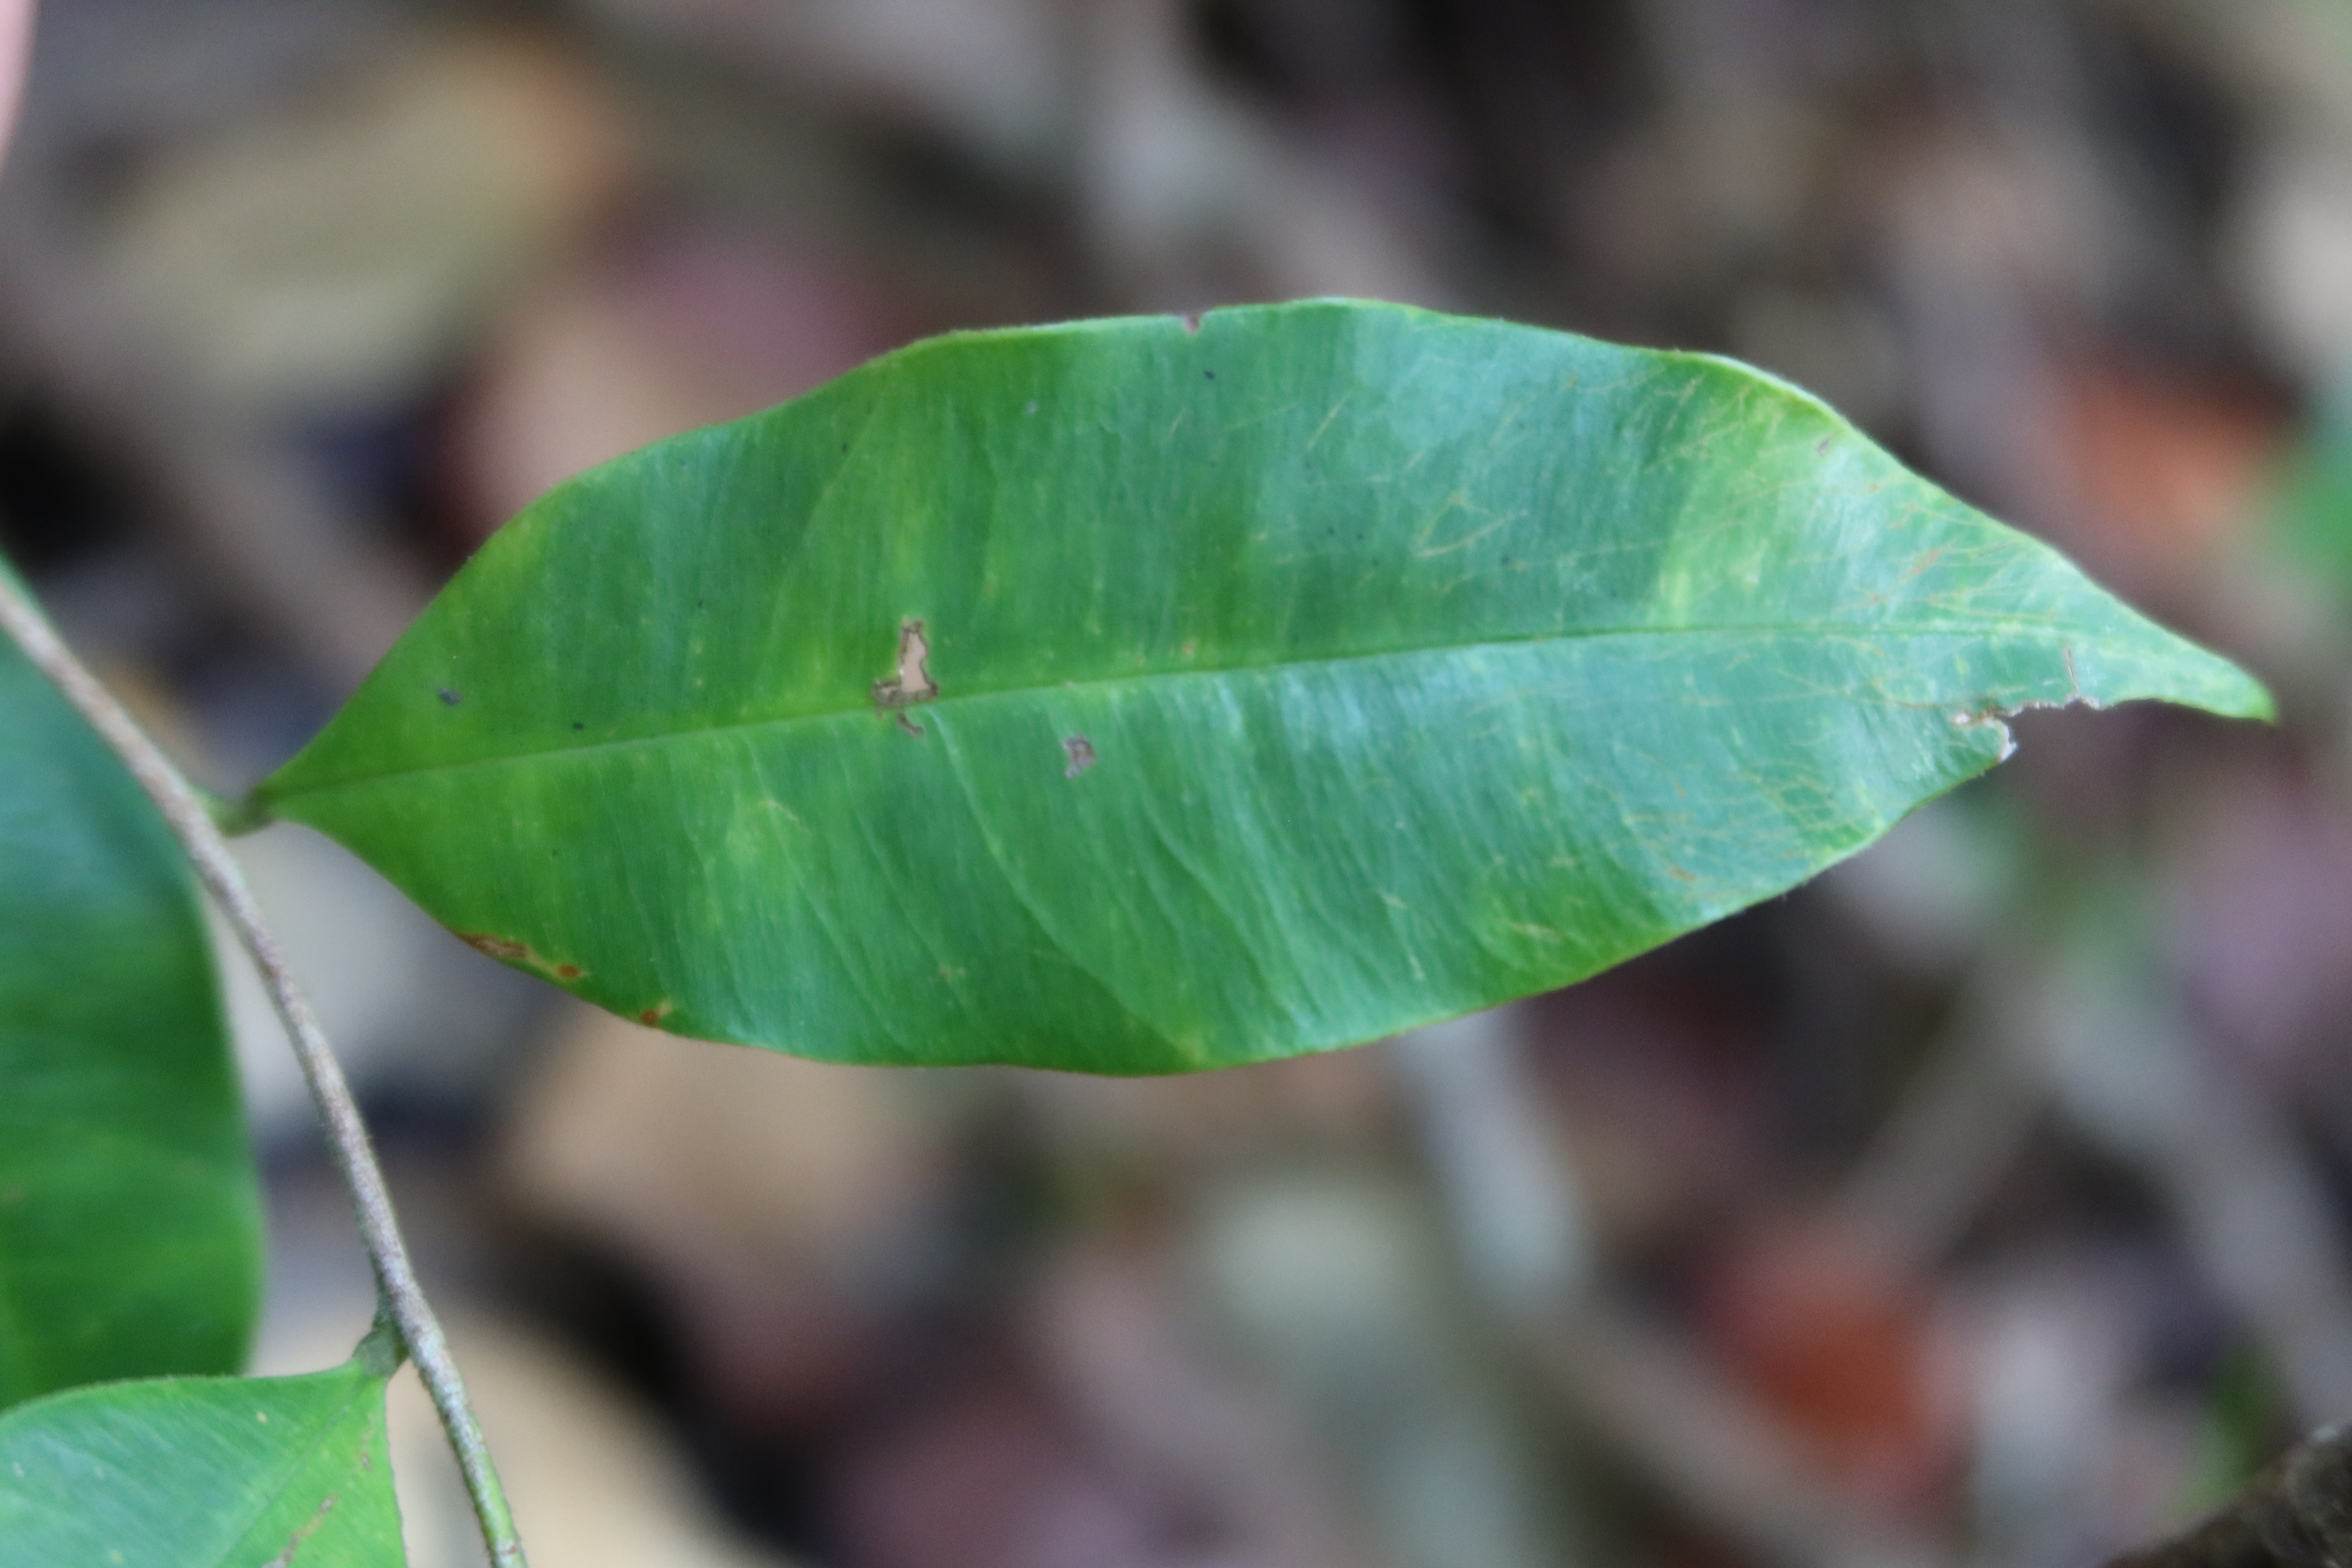
Label: Brown spots